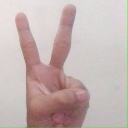
अक्षर: क